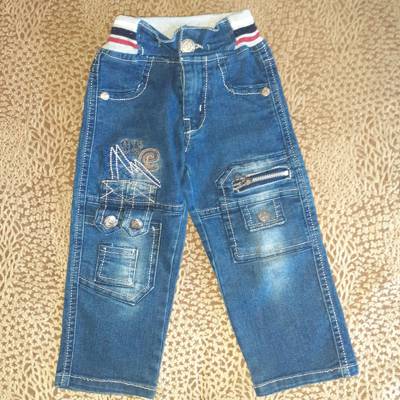
Waste category: clothes